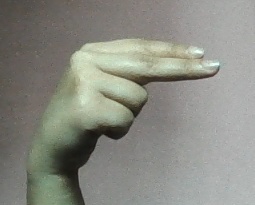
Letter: ain